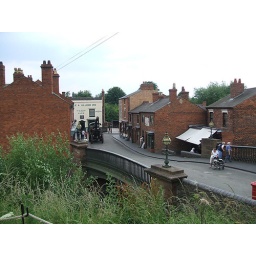
Black Country Museum living Victorian reproduction street. The bridge goes over the canal with gas lamps on the corners.